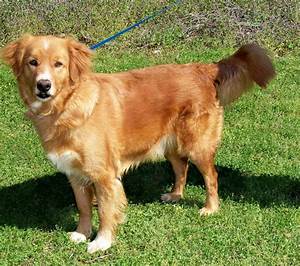
Label: cane